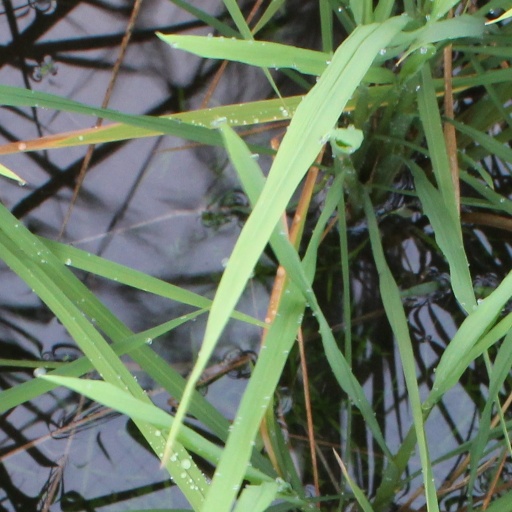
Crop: rice